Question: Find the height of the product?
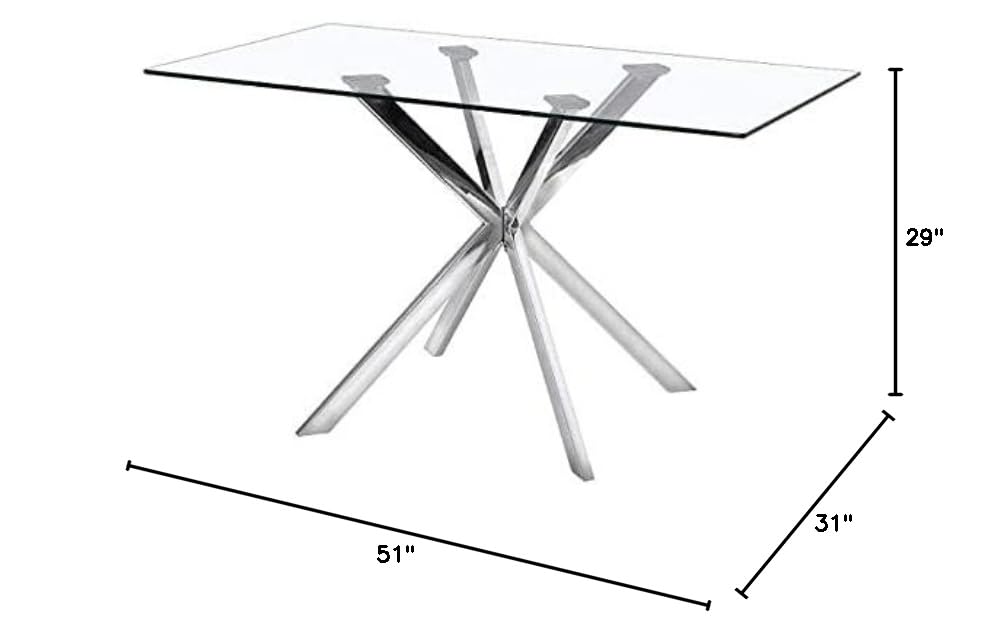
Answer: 29.0 inch